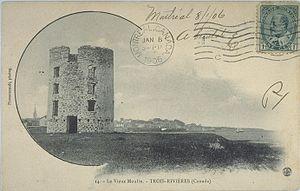
Vieux moulin pinsonneault14 1906 c
Le moulin à vent de Trois-Rivières, ou moulin à vent de la commune, est l'un des 18 derniers moulins à vent du Québec au Canada. Avec ses quatre étages, il est le plus élevé d'entre eux.
Trois-Rivières est une ville canadienne située au Québec, à l'embouchure de la rivière Saint-Maurice. Elle se trouve sur la rive-nord du fleuve Saint-Laurent, à mi-chemin entre Québec et Montréal. Avec ses 134 413 habitants au dernier recensement en 2016, elle est la ville la plus peuplée de la région administrative de la Mauricie ce qui en fait la capitale régionale. Fondée en 1634, elle est la deuxième plus ancienne ville du Québec. En 2009, la ville de Trois-Rivières est désignée capitale culturelle du Canada.
Le Patrimoine historique et culturel de Trois-Rivières recouvre les biens, matériels ou immatériels, ayant une importance artistique et/ou historique.